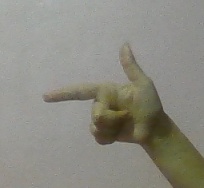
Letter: yaa